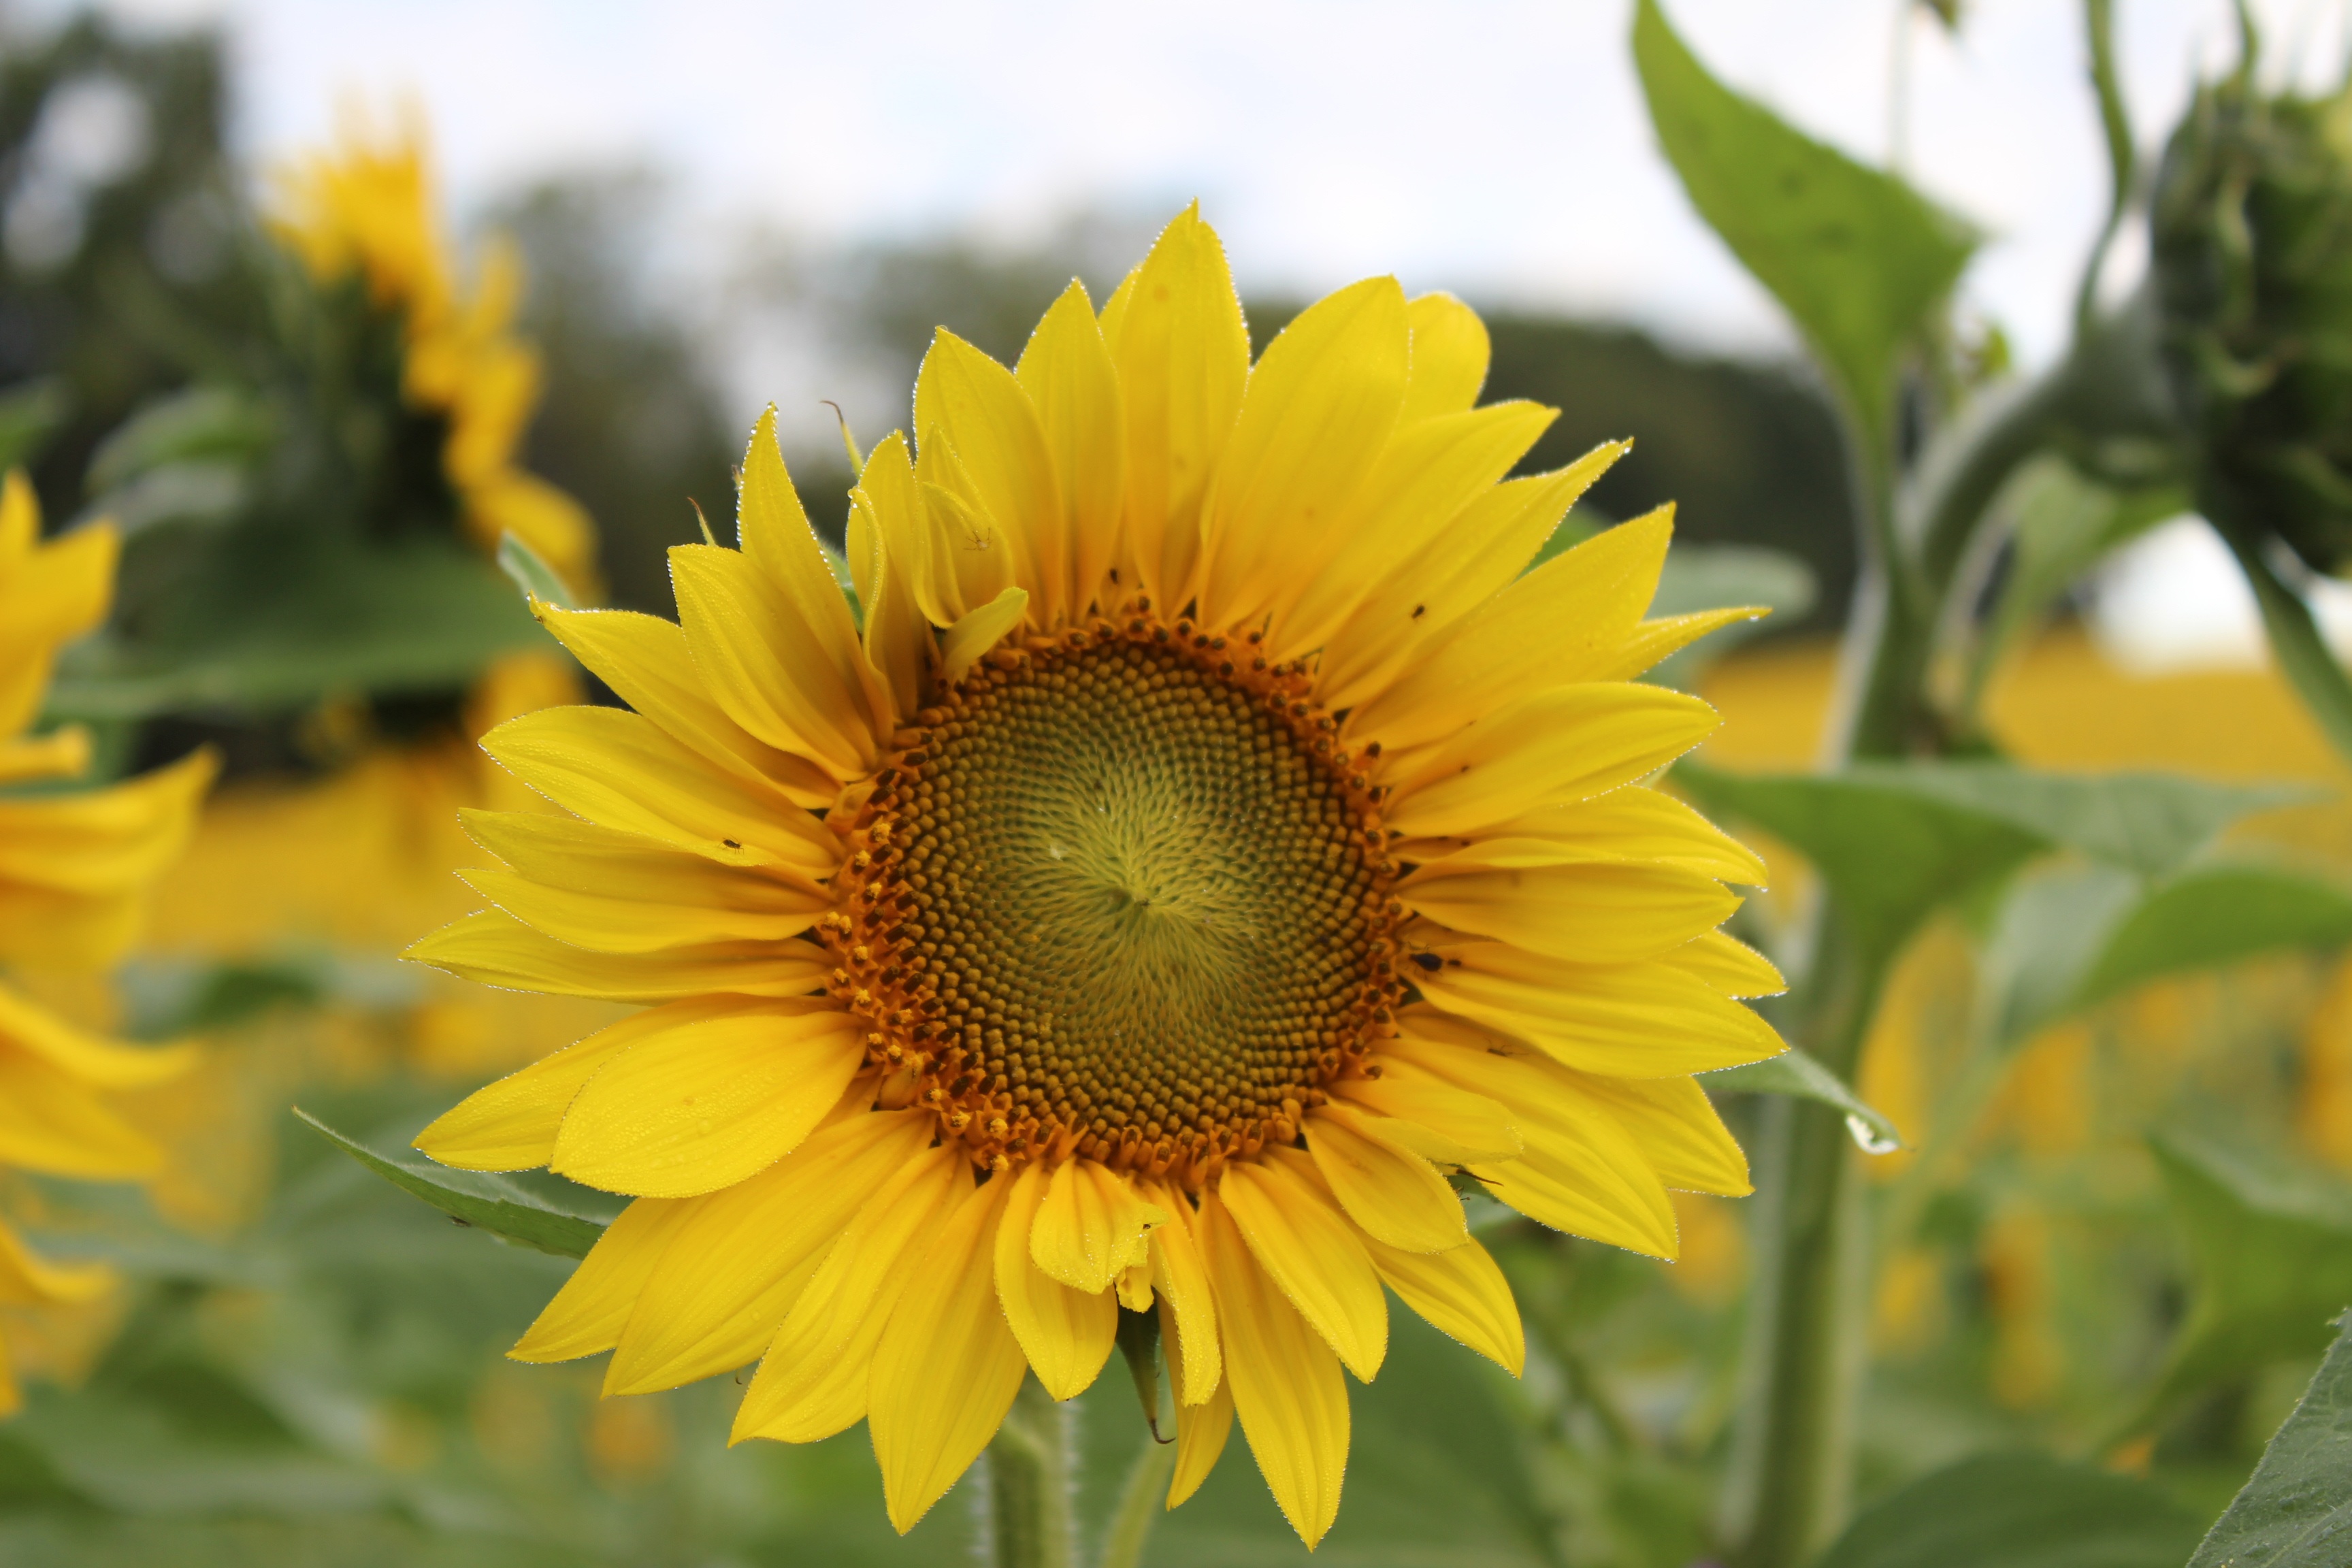
plant, field, flower, petal, botany, blooming, yellow, flora, sunflower, beautiful, flowering plant, daisy family, sunflower seed, annual plant, land plant